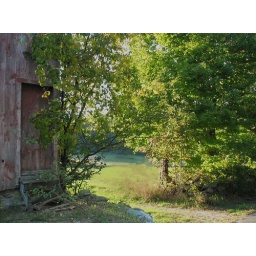
A farm road into a beautiful field near Woodstock, Connecticut